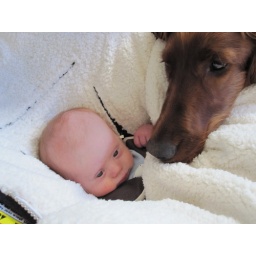
Something in this car seat smells awfully good!